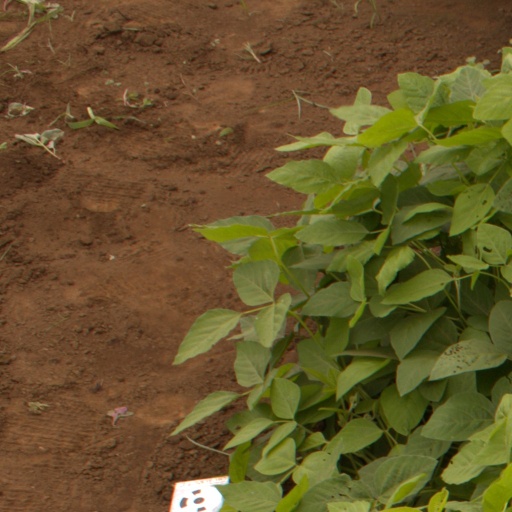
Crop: soybean